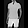
Label: T - shirt / top